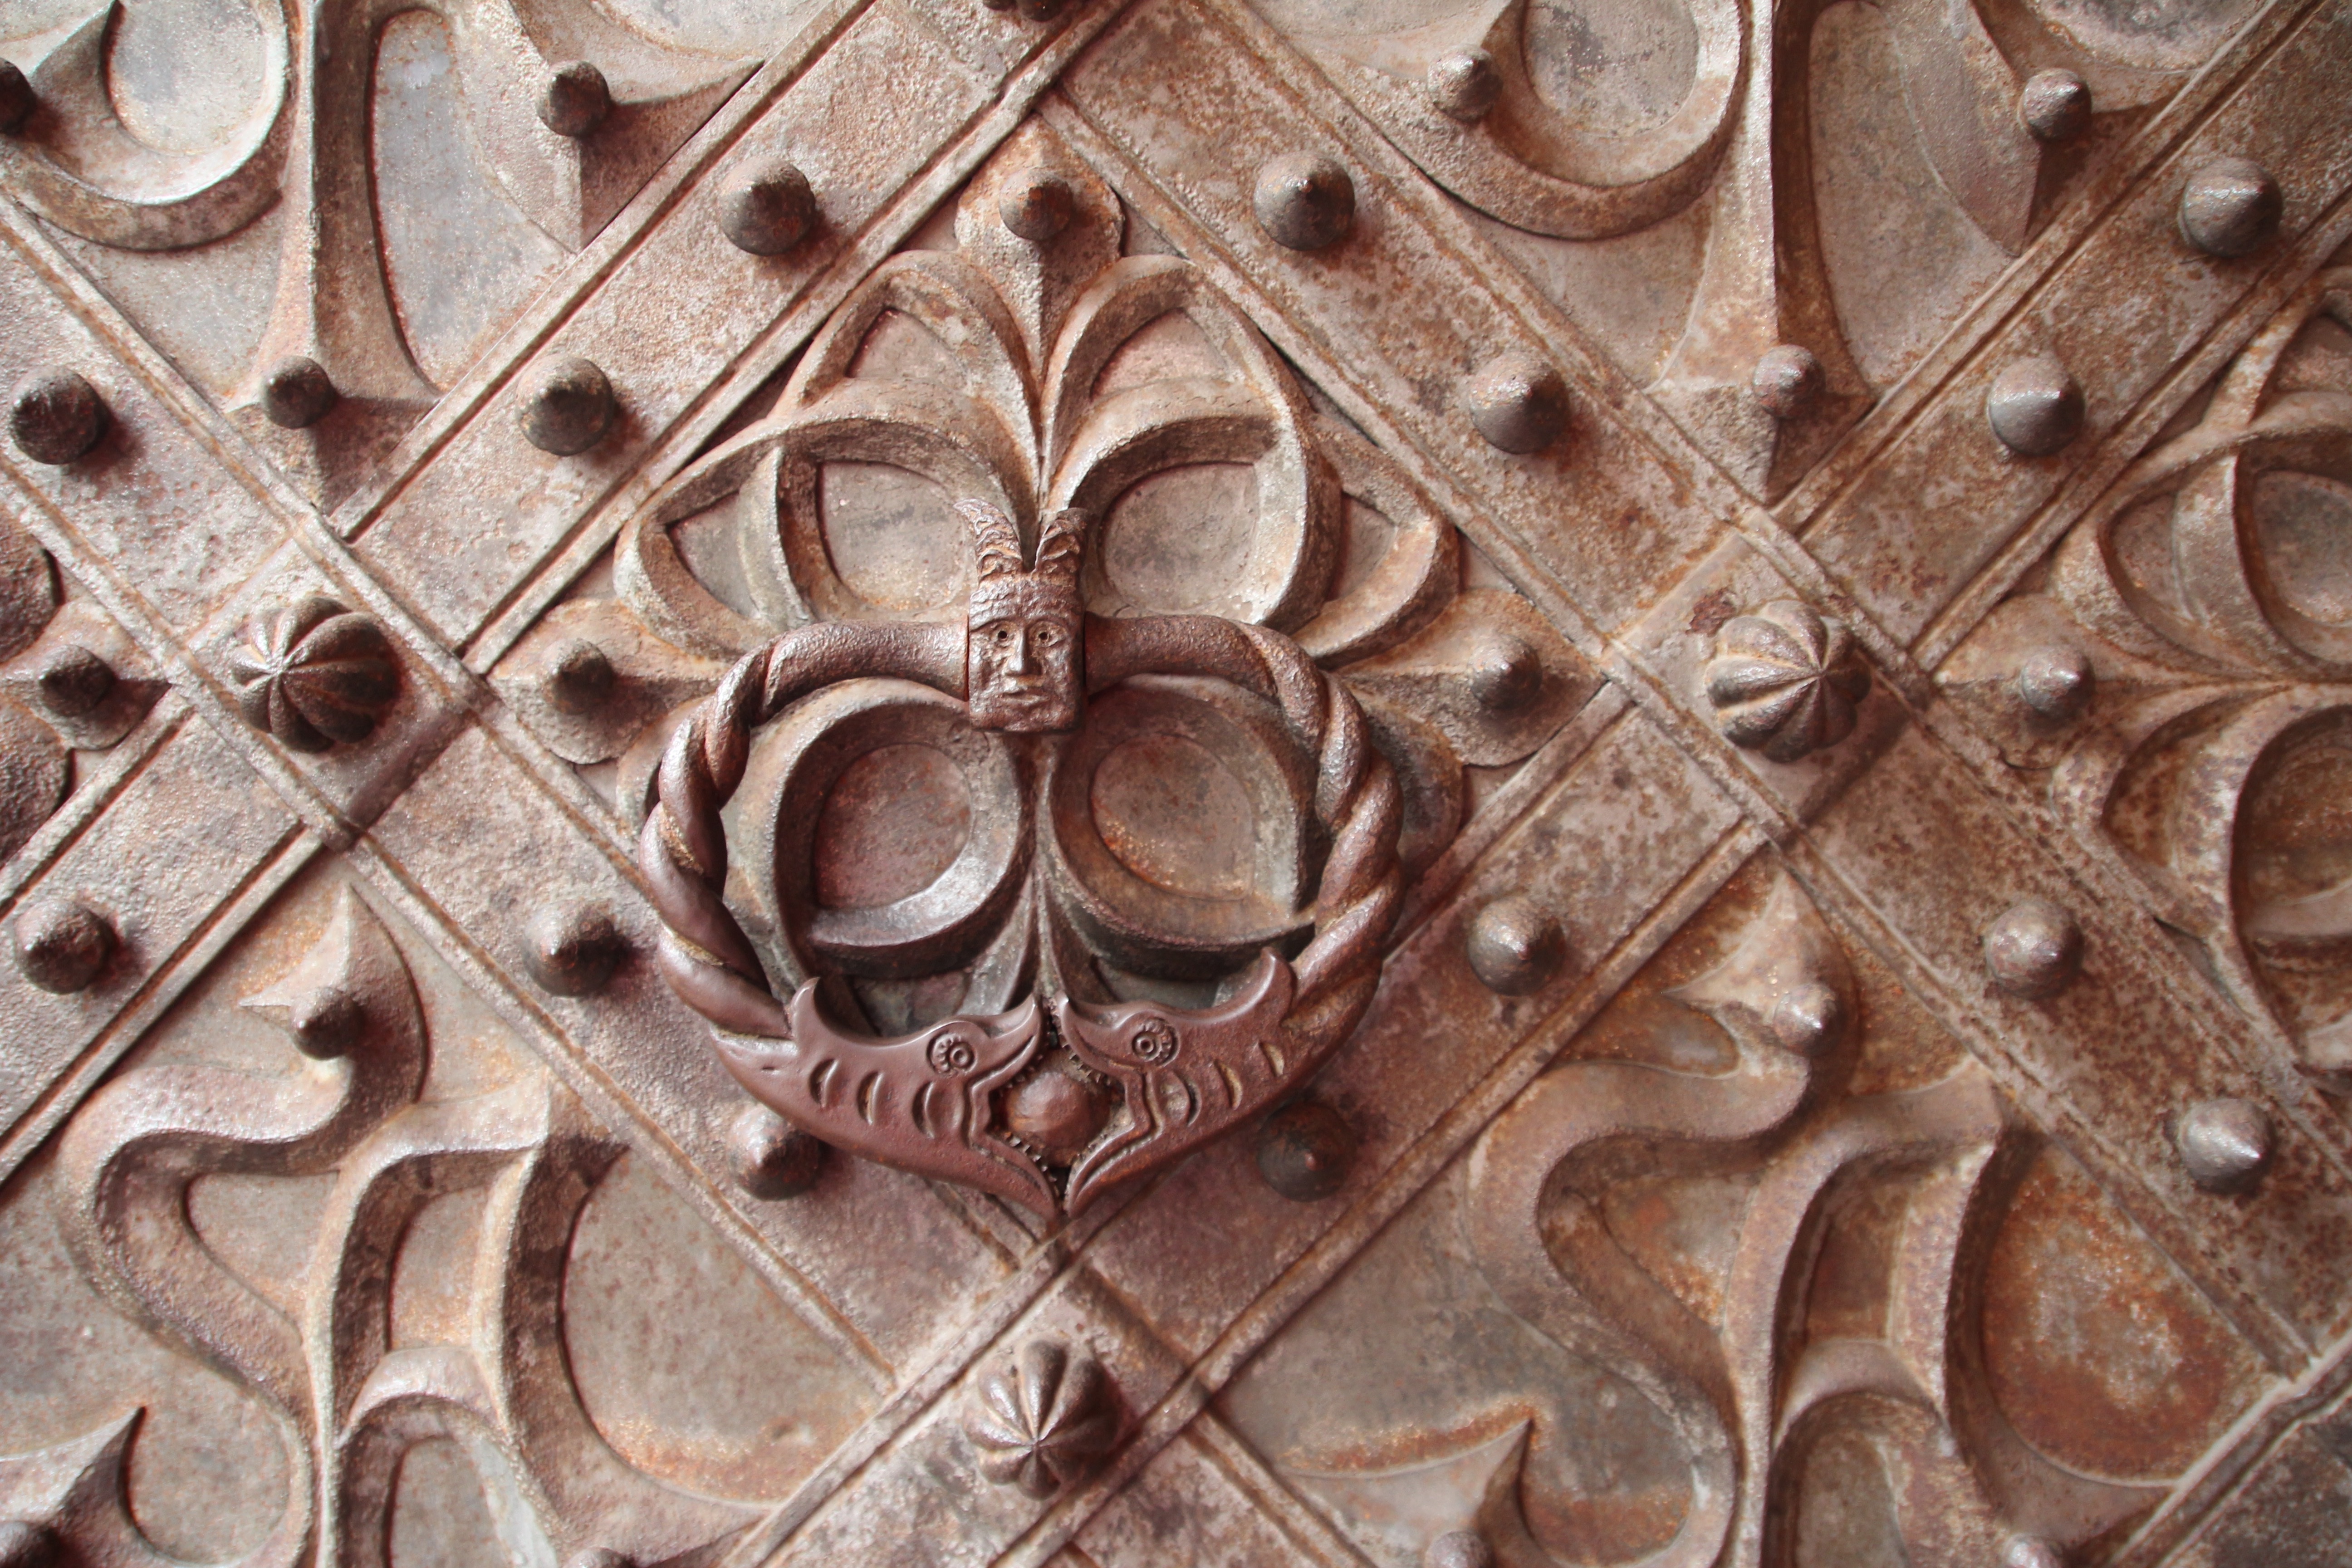
wood, antique, leaf, food, metal, door, handle, ornament, close up, front door, art, temple, symmetry, carving, relief, old door, doorknocker, fitting, stone carving, call waiting, ancient history